John G. Koeltl

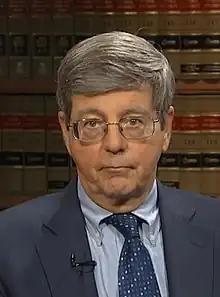
Koeltl in 2015

John George Koeltl (born October 25, 1945) is a United States district judge of the United States District Court for the Southern District of New York in Manhattan.